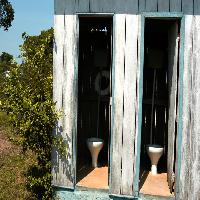
Weather: sun or clear